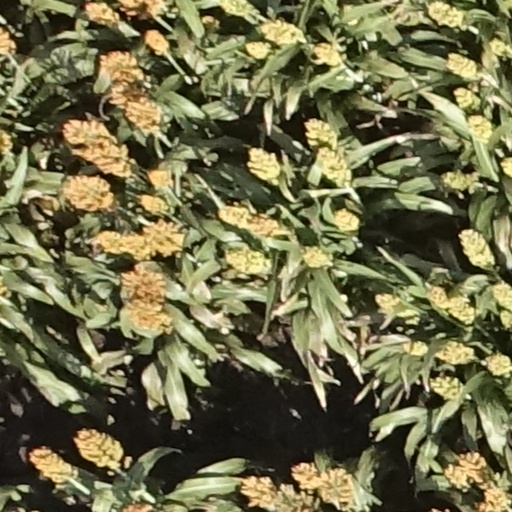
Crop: sorghum